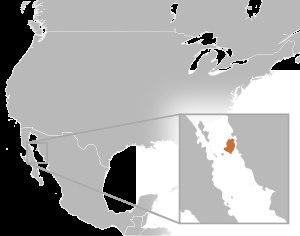
Hypsiglena chlorophaea est une espèce de serpents de la famille des Dipsadidae.